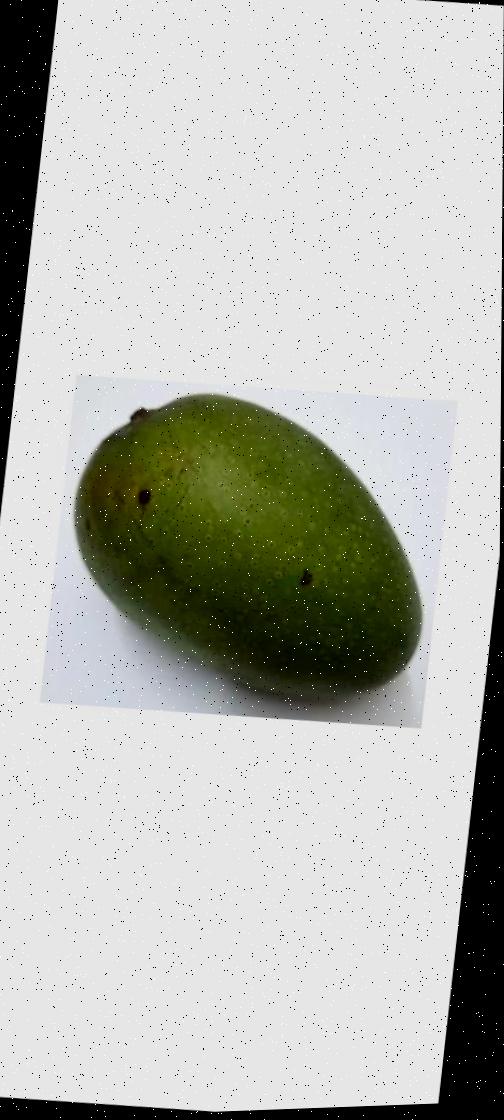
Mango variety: Ashshina Zhinuk